Basilica of Sainte-Thérèse, Lisieux

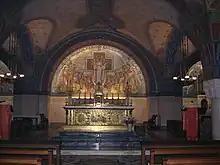
The crypt.

Completed in 1932, the crypt evokes the secret of the spiritual life of Saint Thérèse. It is decorated with marble and mosaics representing certain scenes from the life of Saint Thérèse: baptism, first communion, miraculous healing, commitment to religious life, death.